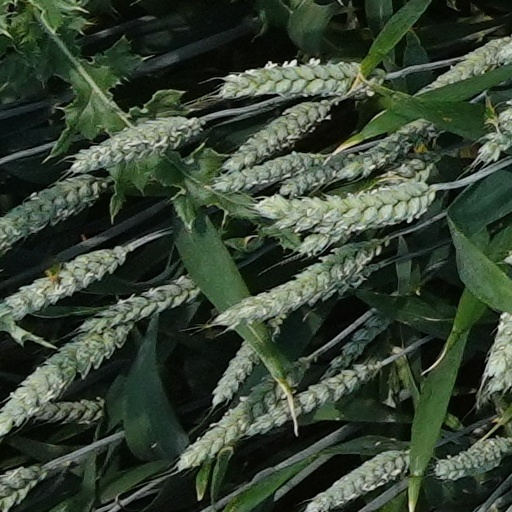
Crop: wheat